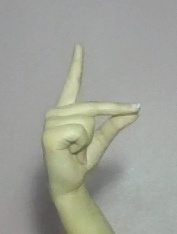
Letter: ta